Tabriz Khalilbeyli

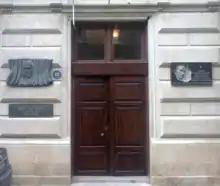
Tabriz Khalilbeyli street

When the First Nagorno-Karabakh War started, Khalilbeyli voluntarily enlisted in the Azerbaijani Army and went to the front-line. He participated in all battles around the villages of Khromord and Nakhichevanik. Tabriz Khalilbeyli was awarded the title of "Gray wolf" of The Ministry of Internal Affairs of Azerbaijan for his participation in the battles.